Transportation in Phoenix, Arizona

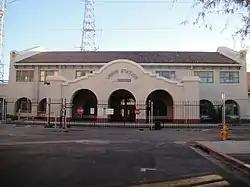
Union Station Phoenix – 2009

Phoenix Sky Harbor International Airport , one of the ten busiest airports in the United States, serves over 110,000 people on over 1000 flights per day. Centrally located in the metro area near several major freeway interchanges east of downtown Phoenix, the airport serves more than 100 cities with non-stop flights.